Mauno Mäkelä

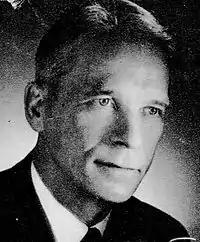

Mauno Ilmari Mäkelä (7 March 1916 – 17 October 1987) was a Finnish film producer. He also appeared as an actor in films "Iskelmäketju" (1959) and "Trust" (1976).